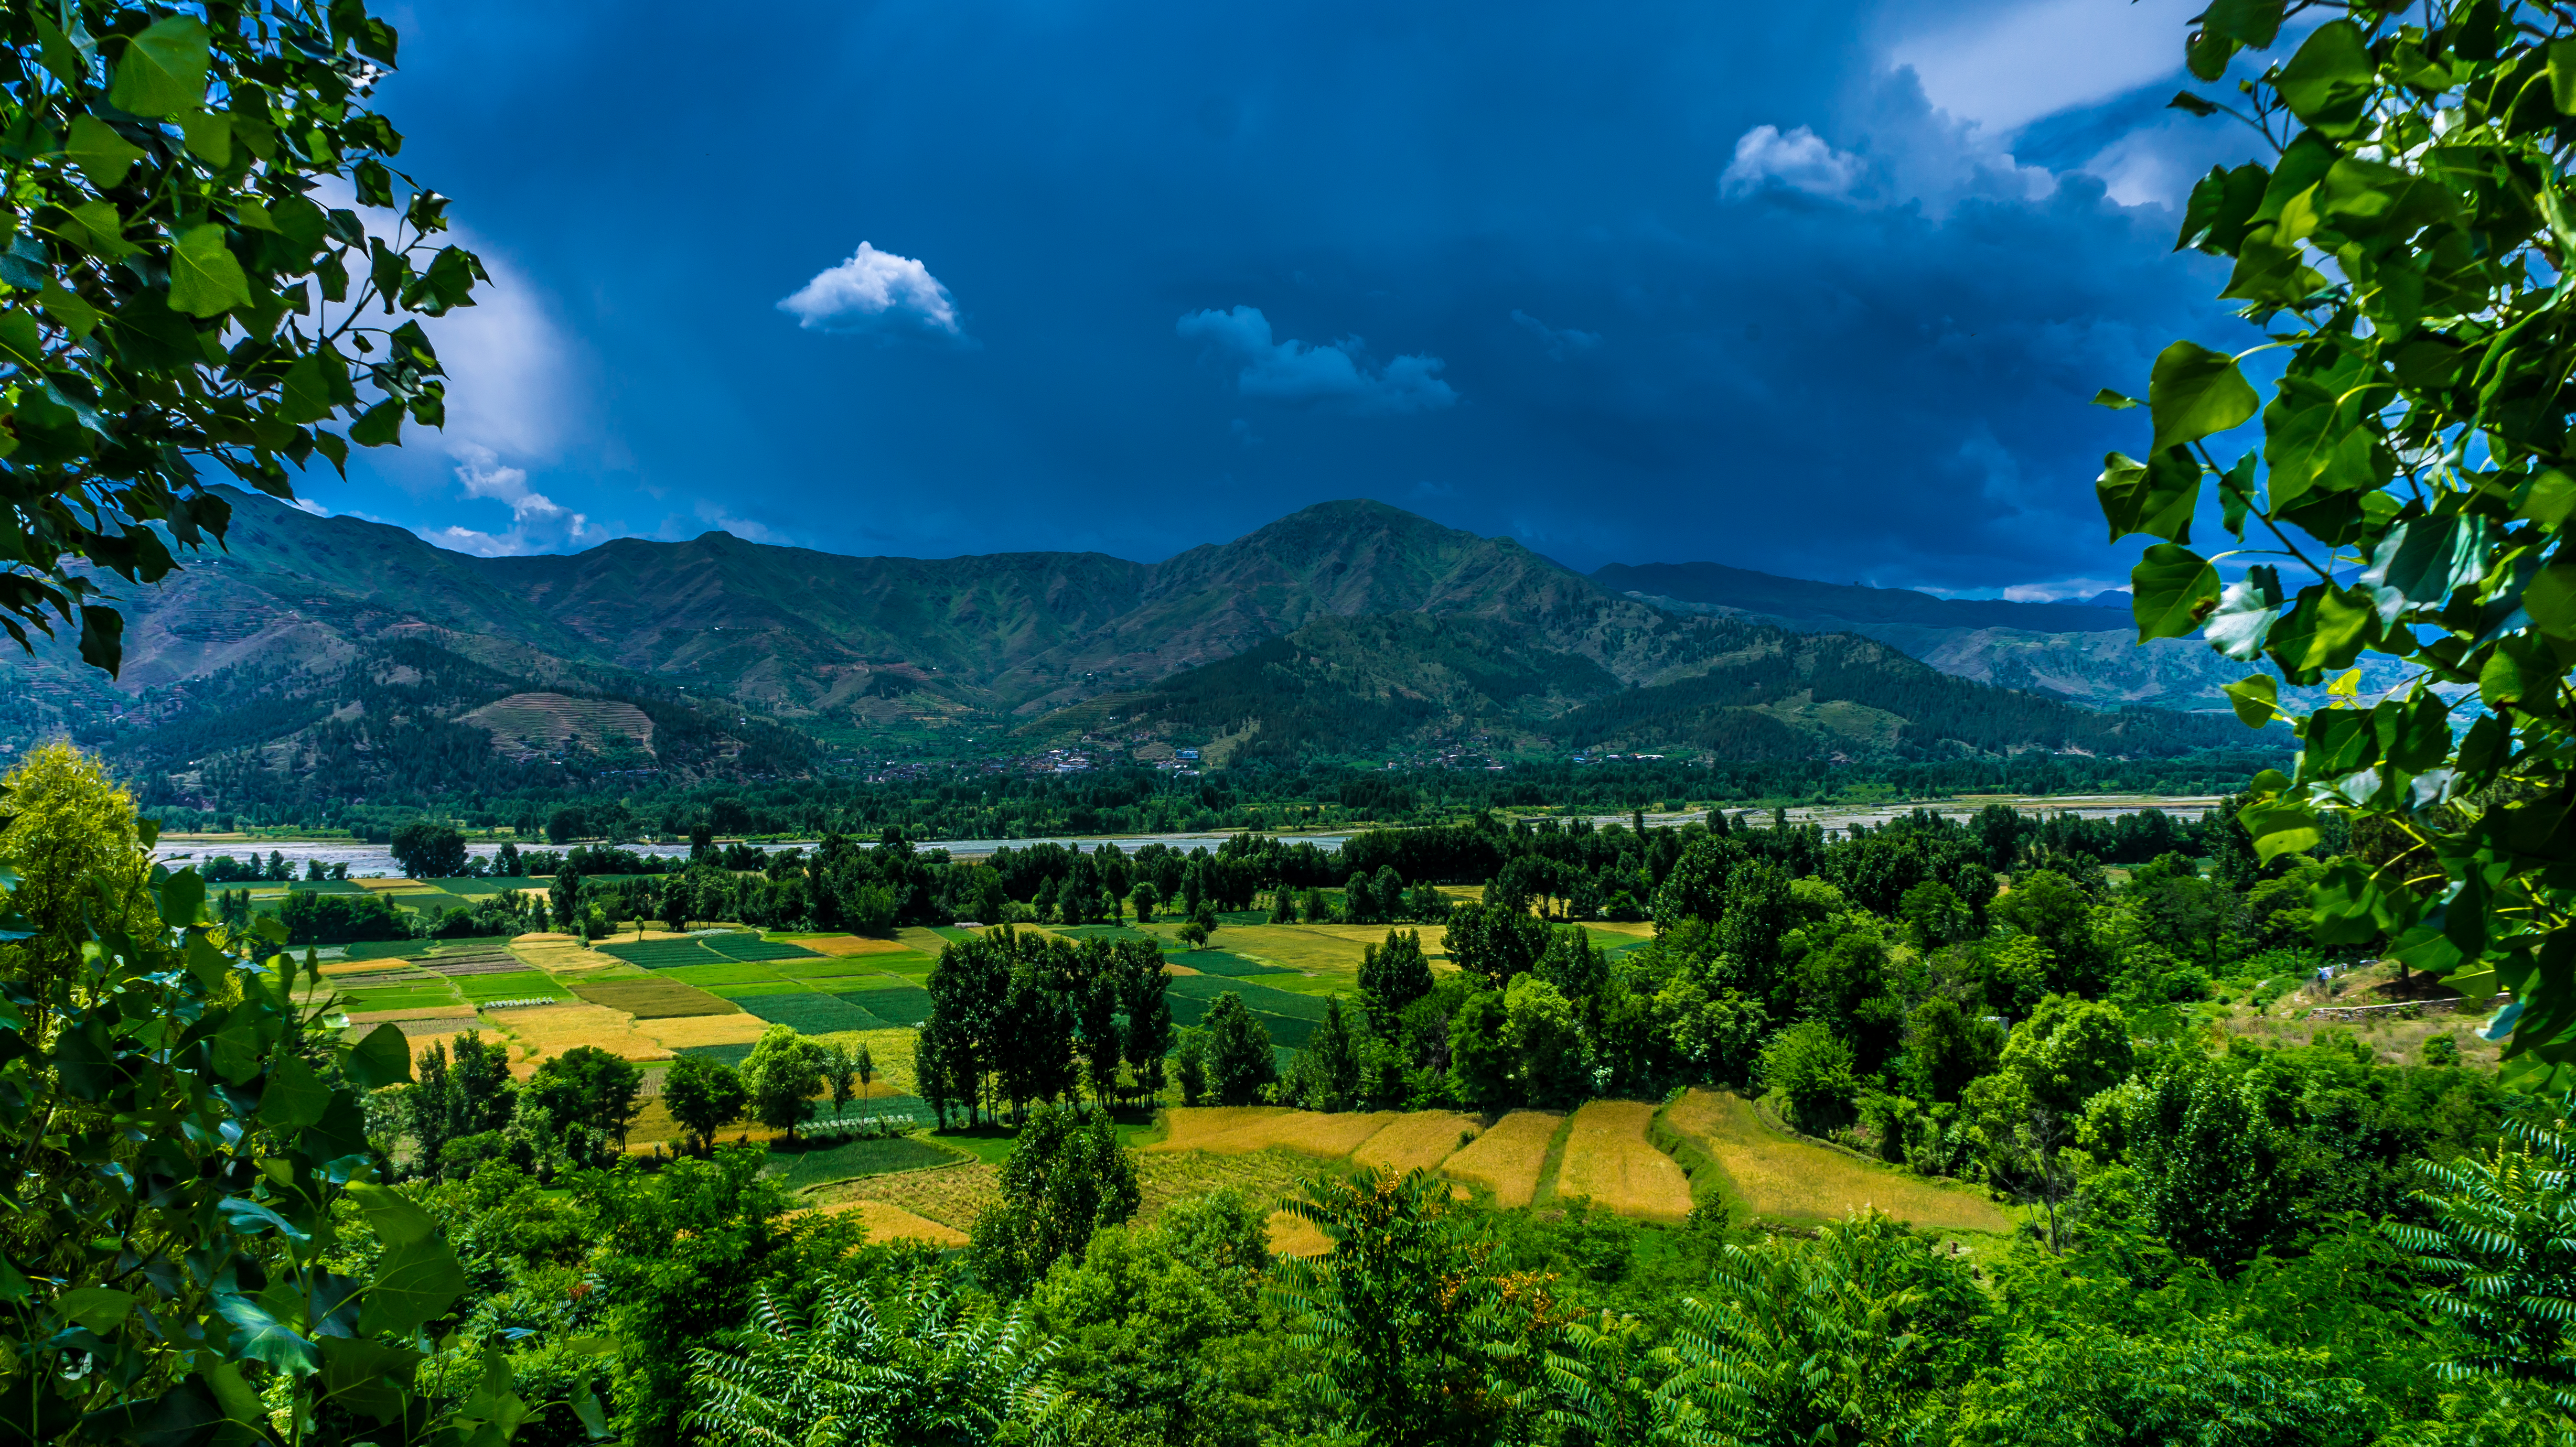
landscape, nature, forest, wilderness, mountain, sky, field, meadow, countryside, hill, valley, mountain range, summer, travel, rural, green, jungle, scenic, agriculture, trees, outdoors, woods, clouds, grassland, vegetation, rainforest, plantation, plateau, habitat, ecosystem, rural area, natural environment, geographical feature, mountainous landforms, computer wallpaper, cropland